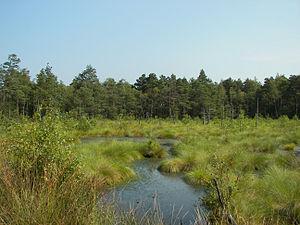
La lande de Lunebourg est une grande région boisée et de landes de l'Allemagne, dans le Nord-Est de la Basse-Saxe, au sein d'un triangle situé entre les villes de Hambourg, Hanovre et Wolfsburg.